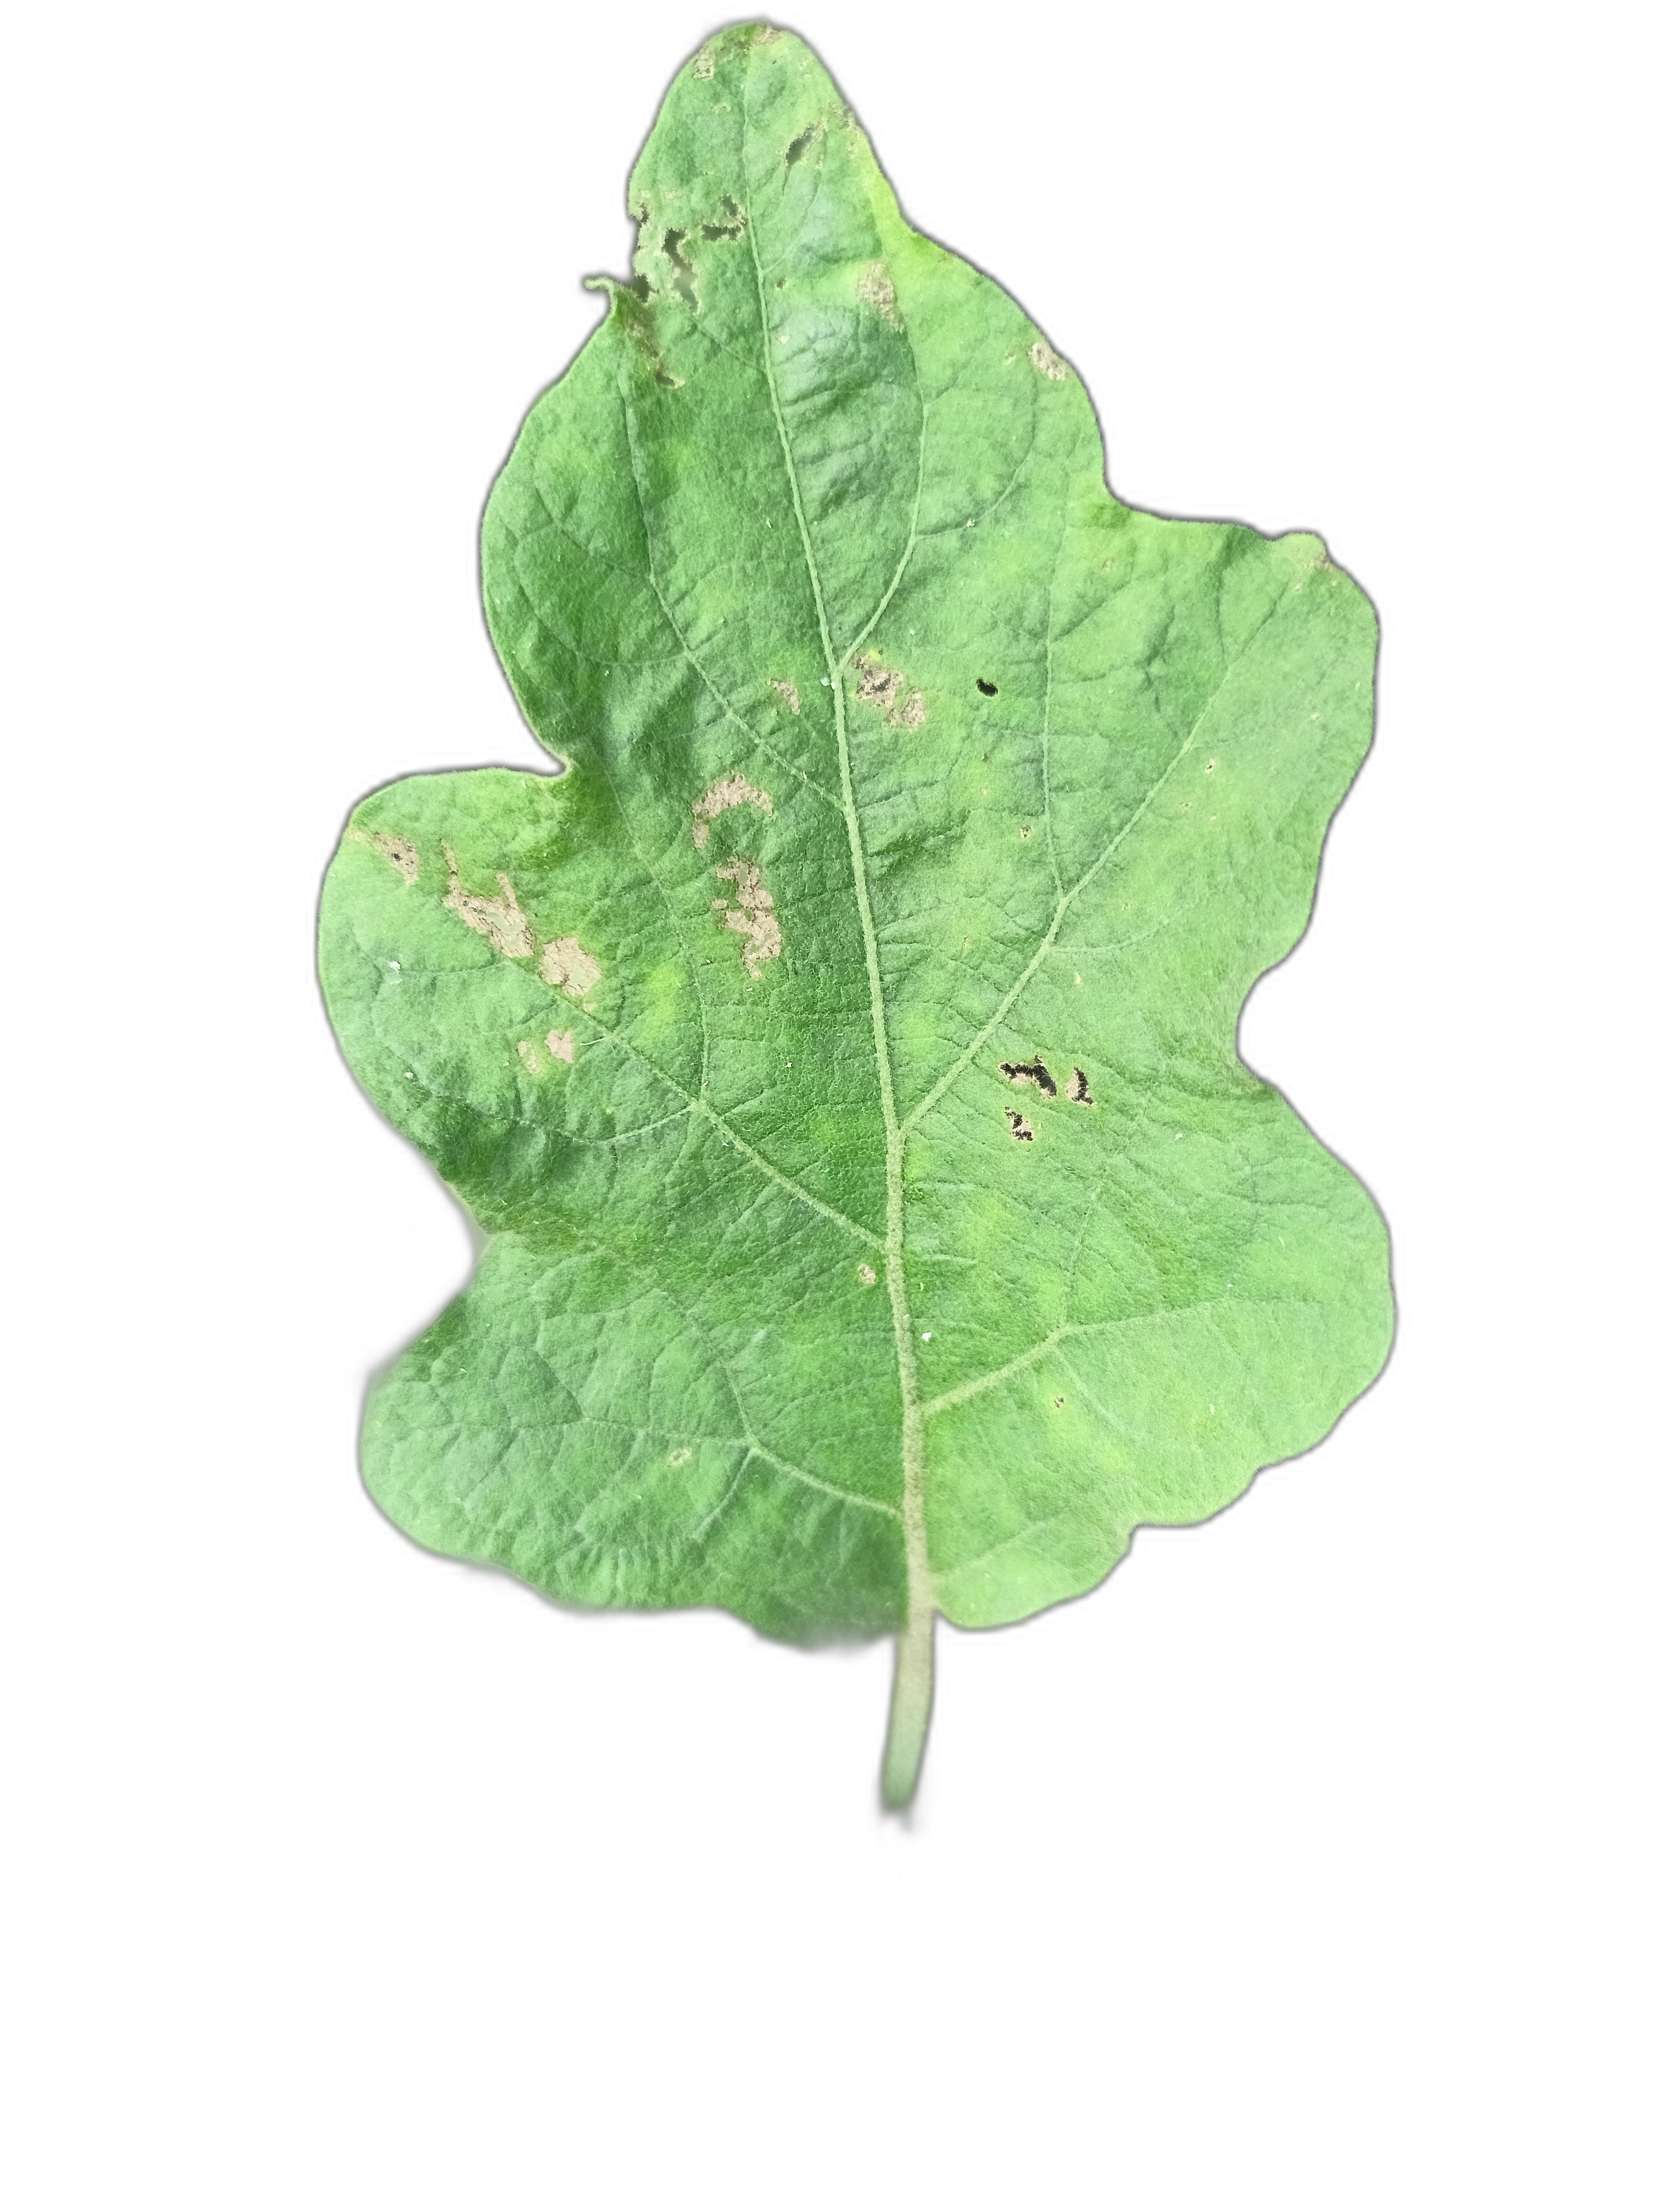
Label: Insect Pest Disease